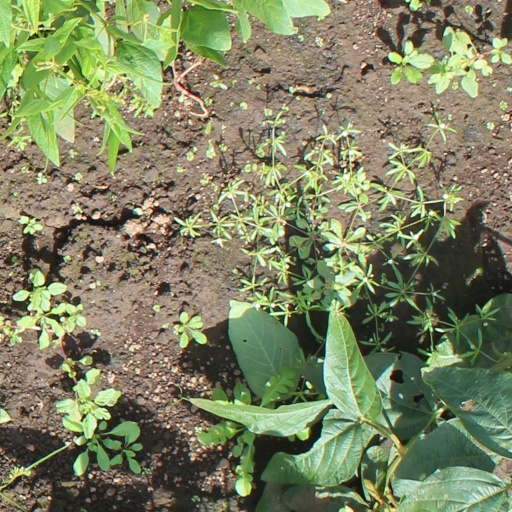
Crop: soybean